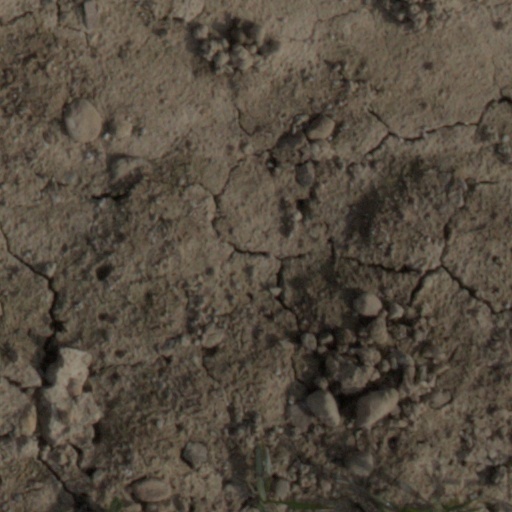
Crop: wheat